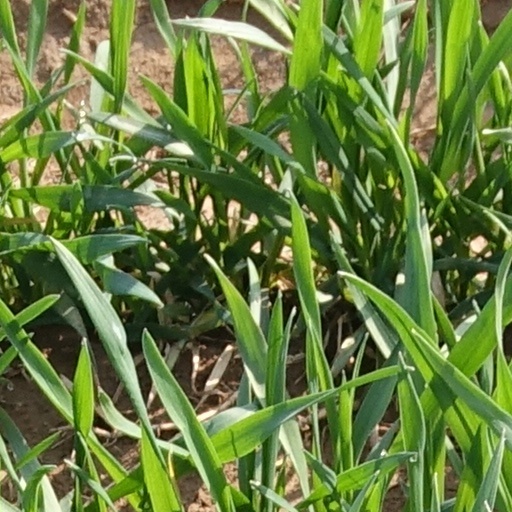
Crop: wheat